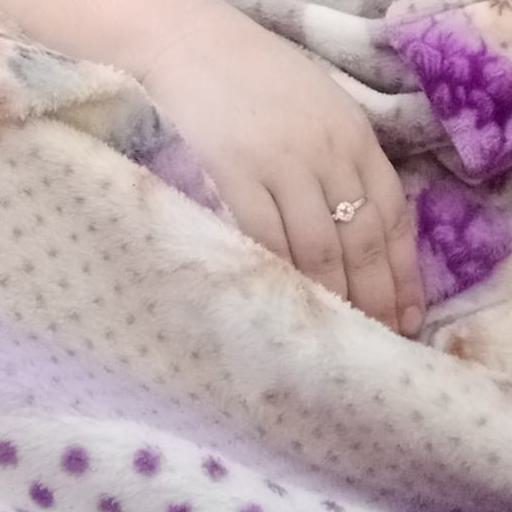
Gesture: no_gesture